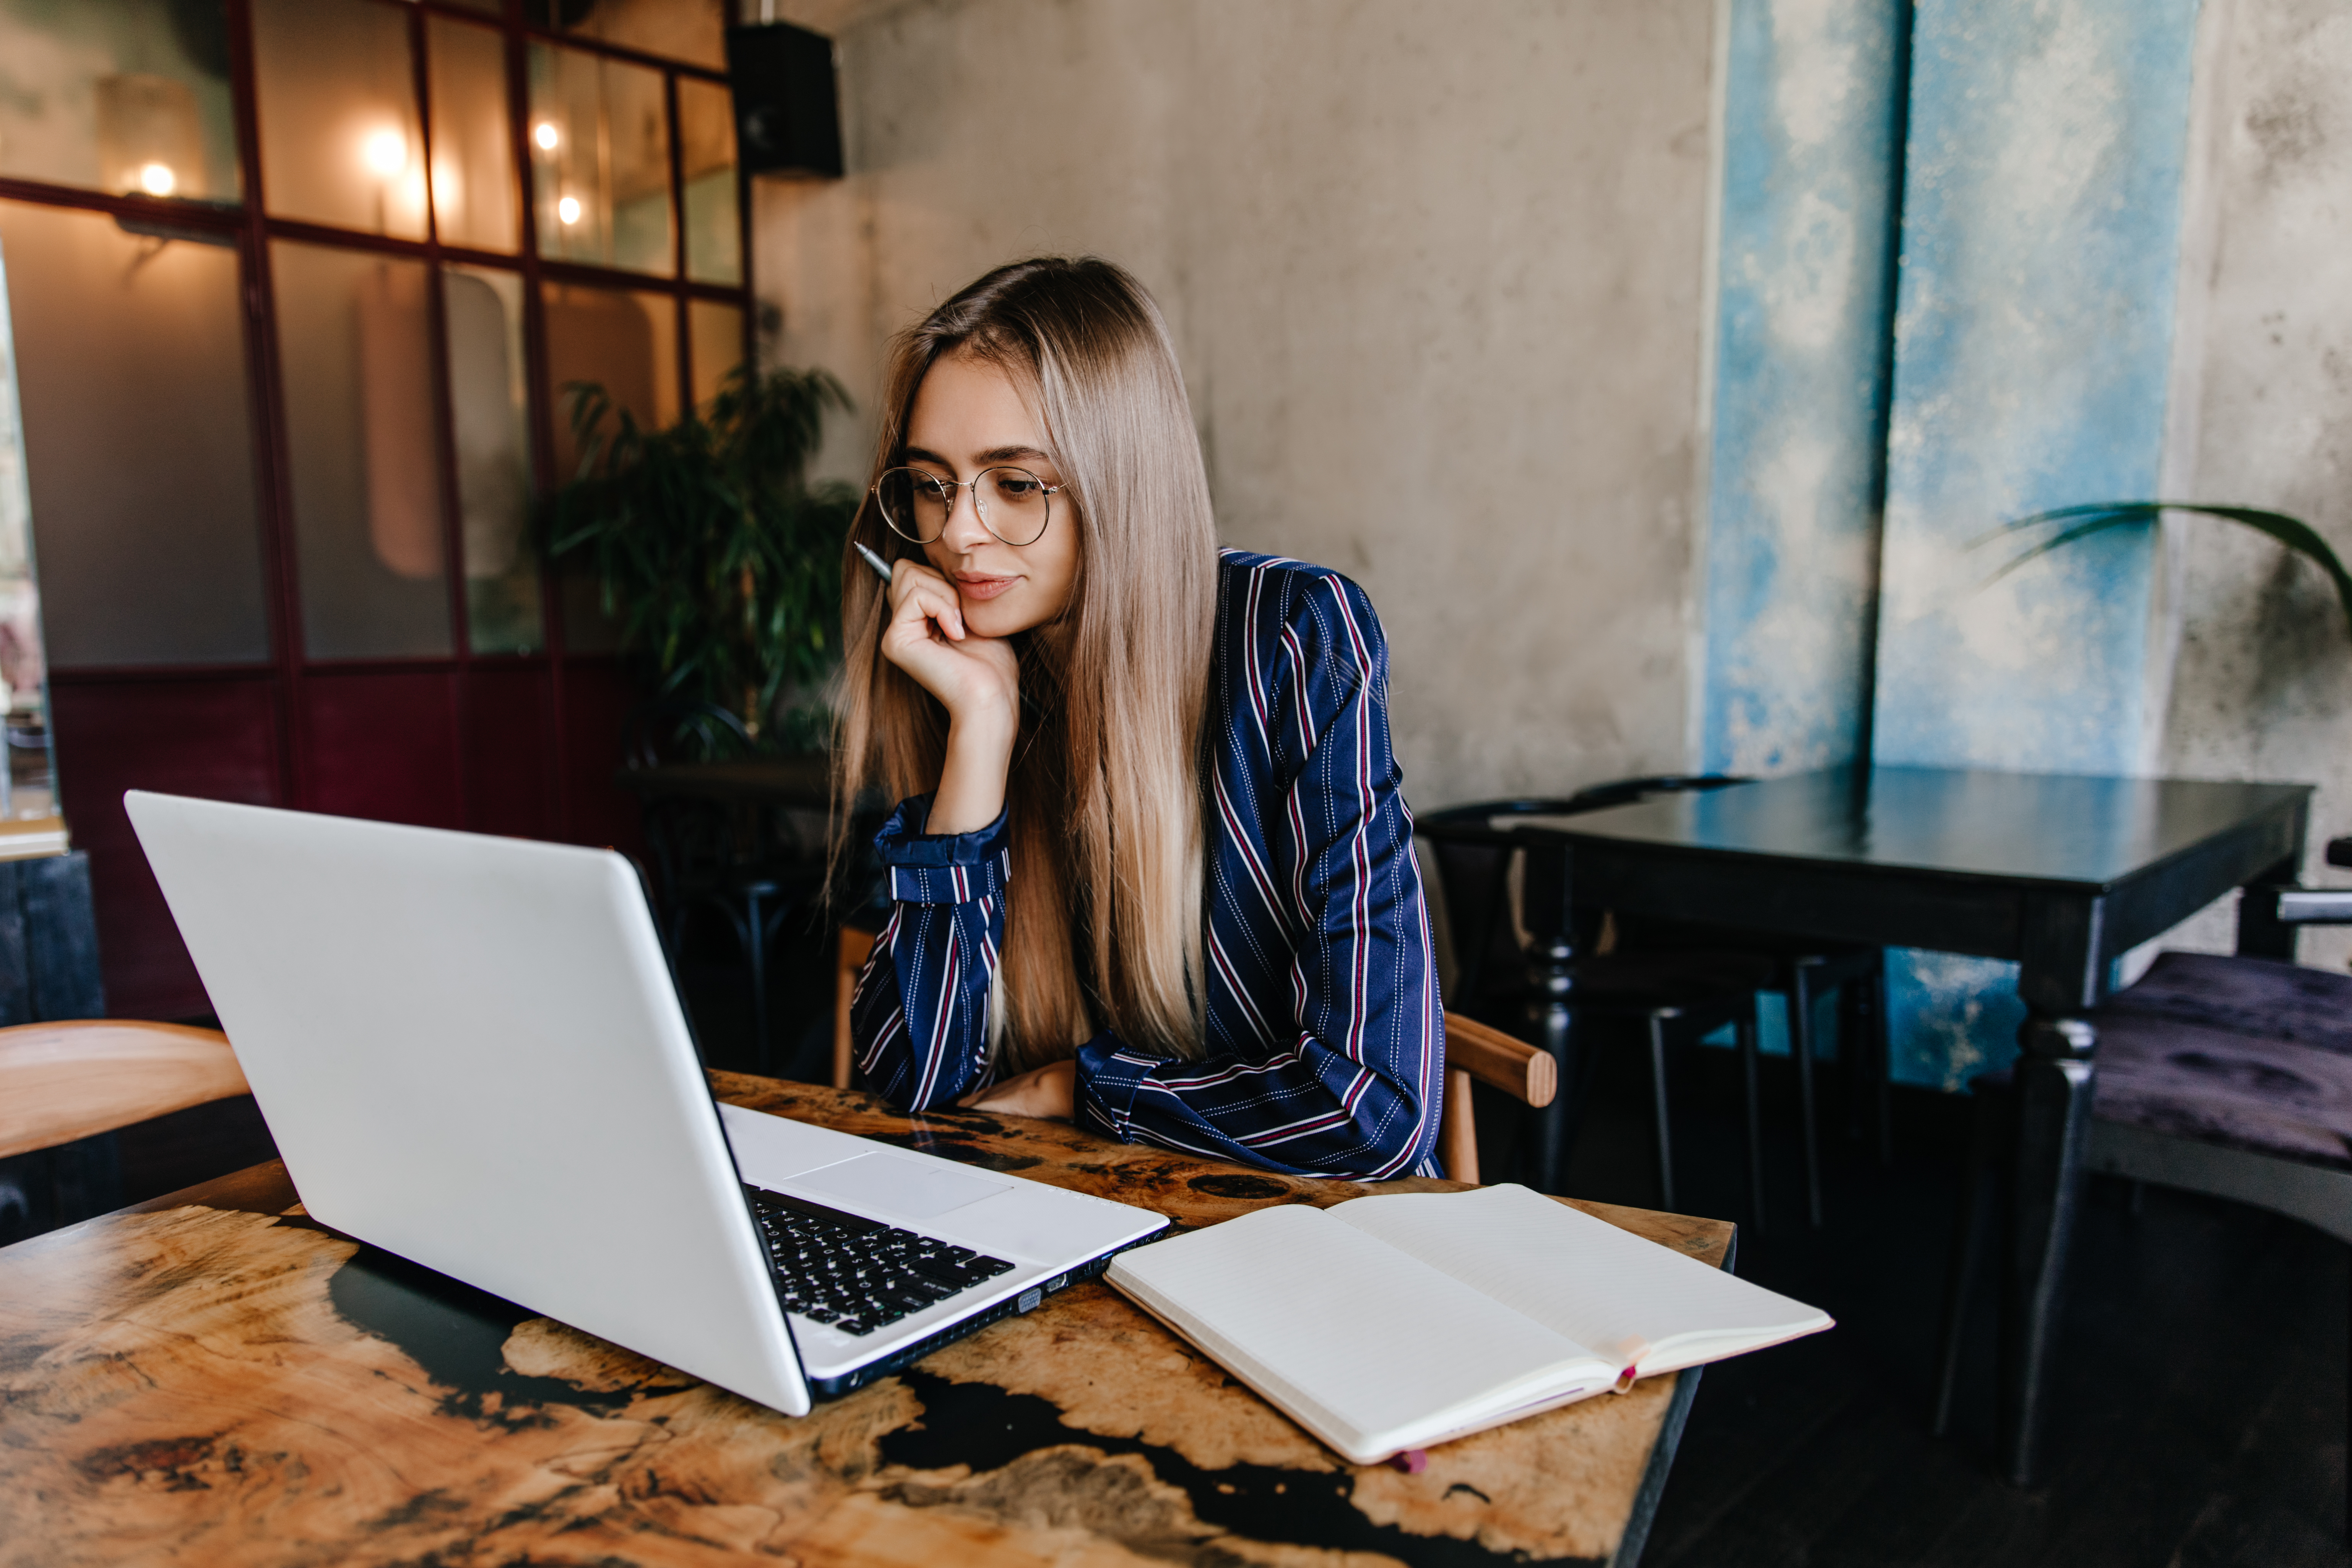
accessory, adult, beautiful, break, brunette, business, businesswoman, cafe, casual, caucasian, computer, creative, device, education, elegant, european, female, freelance, freelancer, fun, gadget, girl, happy, indoor, interior, job, joyful, laptop, lifestyle, modern, one, people, person, phone, positive, professional, rest, restaurant, smartphone, smile, student, table, technology, vacation, web, woman, work, worker, workplace, young, personal computer, furniture, plant, netbook, dress, chair, office equipment, eyewear, office supplies, fashion design, houseplant, typing, input device, white collar worker, sitting, leisure, flooring, conversation, employment, room, learning